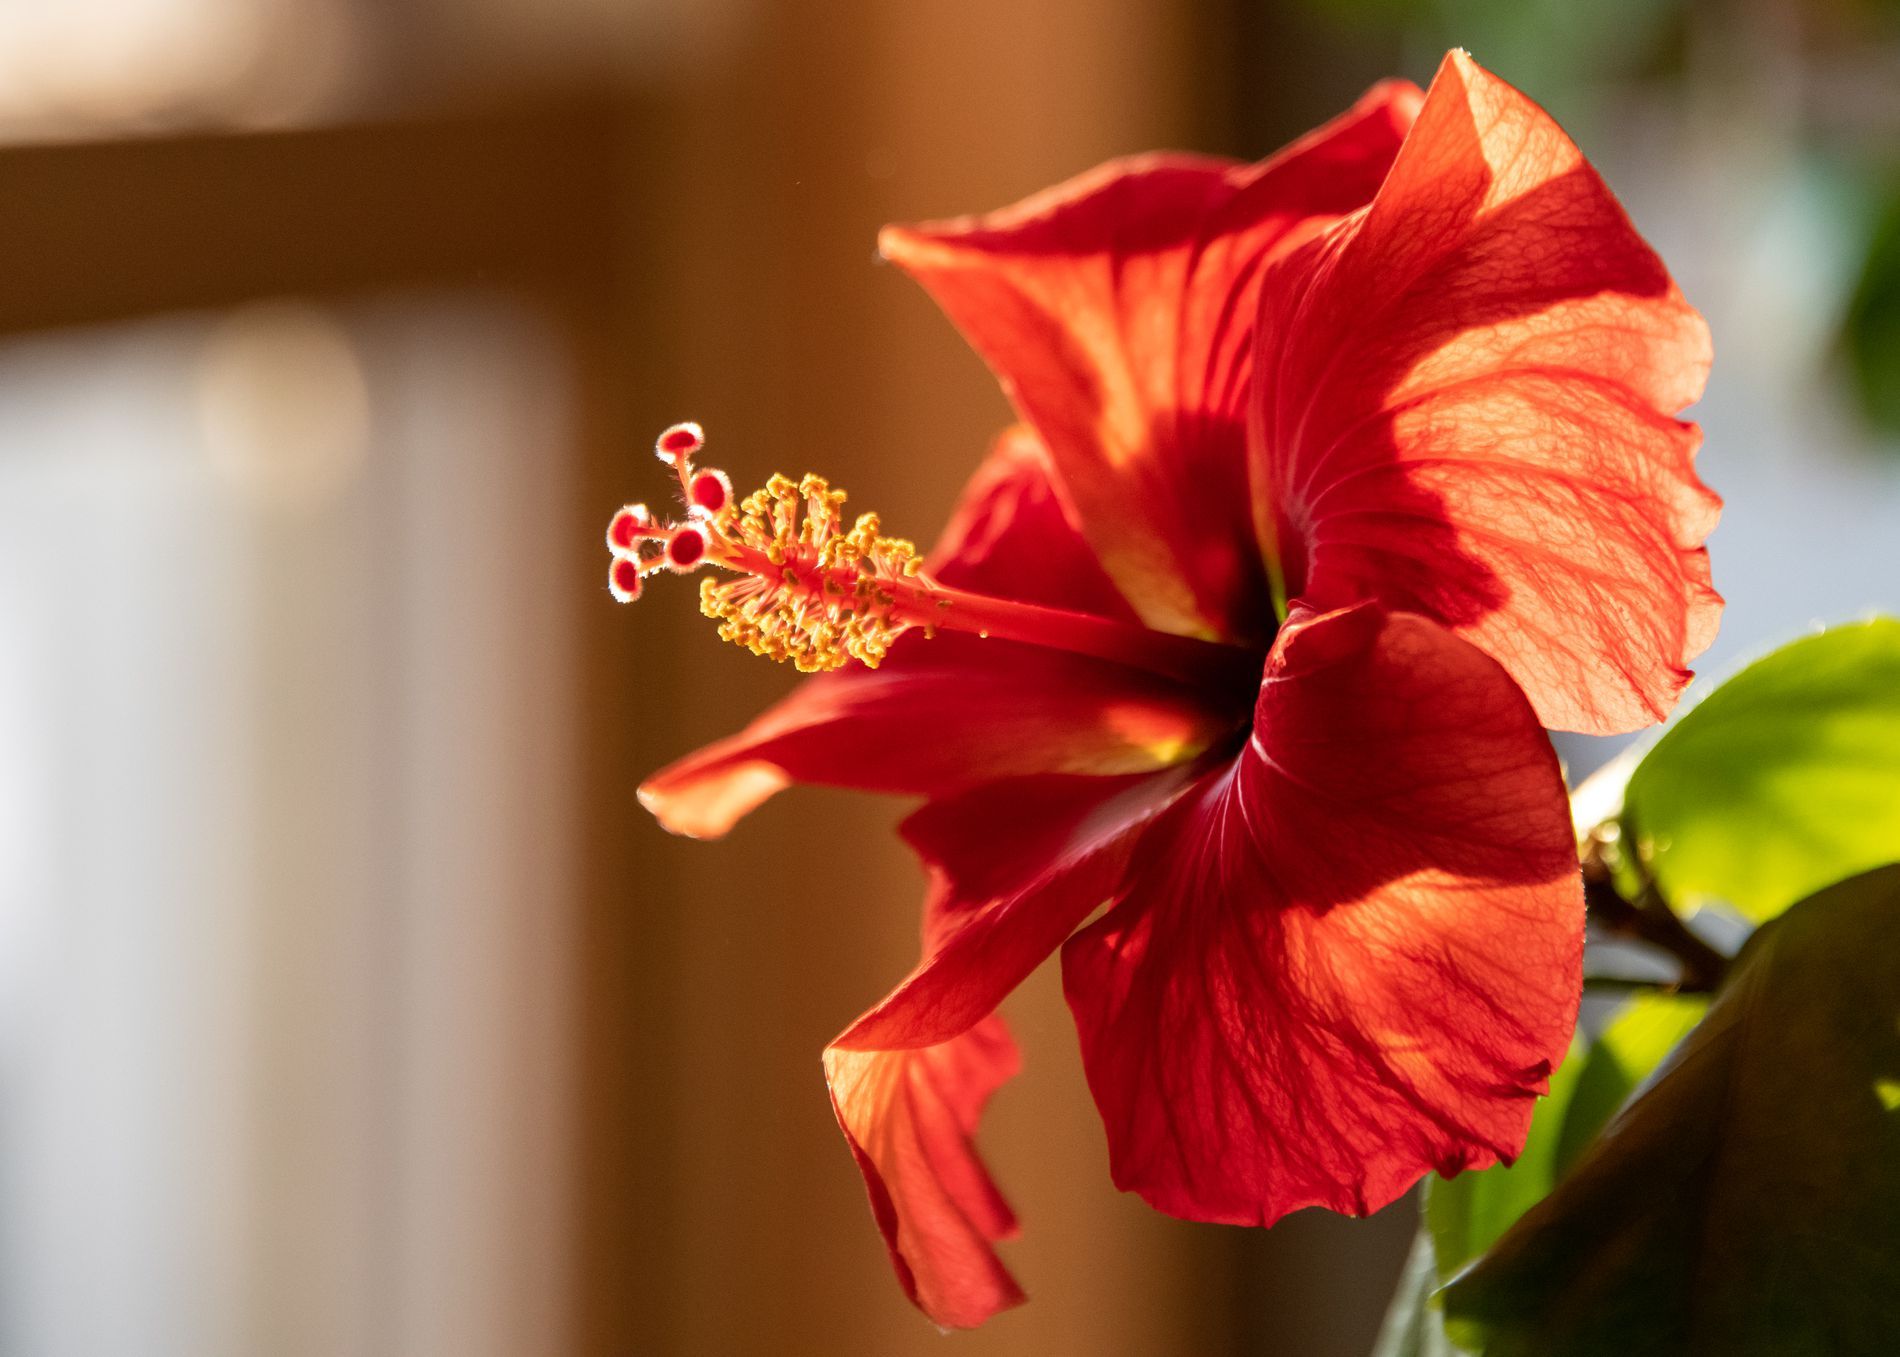
Red Hibiscus Flower at Sunrise
A red hibiscus flower in full bloom at Sunrise its specially shaped petals and prominent stamen with red-golden pollen-covered anthers extending outward.
The semi-translucent petals show veining patterns and where sunlight gives a soft light the color of the petals more clear.
Green leaves are partially visible in the background.
Shot in macro style with a shallow depth of field, this botanical photograph captures a Red Hibiscus Flower at Sunrise.
The color palette consists of a soft red color for petals, golden-red for pollen, and green color for leaves blurry background soft sunlight tones.
Labels: Plant, Pollen, Flower, Geranium, Rose, Petal, Hibiscus, Amaryllis, Blurry Background
Camera: NIKON CORPORATION NIKON D850
Lens: 28.0-300.0 mm f/3.5-5.6, AF-S Nikkor 28-300mm f/3.5-5.6G ED VR
Aperture: F5.6
Exposure: 1/320 sec
ISO: 2000
Focal length: 300.0 mm